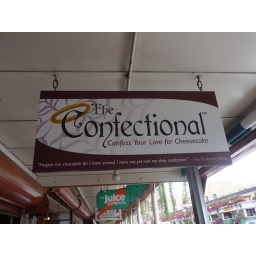
Great sign spotted across from the Pike Street Market in Seattle, WA